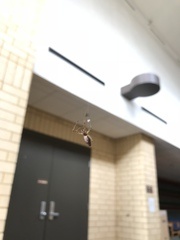
Species: Parasteatoda_tepidariorum